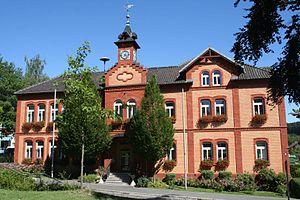
Dörfles-Esbach est une commune allemande, située en Bavière, dans l'arrondissement de Cobourg.